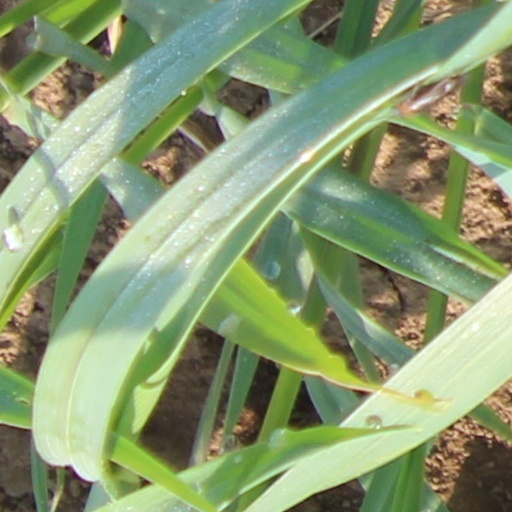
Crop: wheat